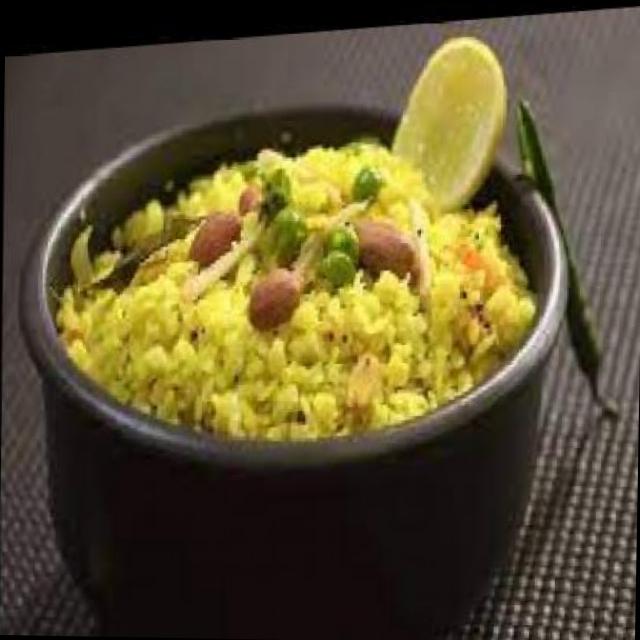
Dish: poha